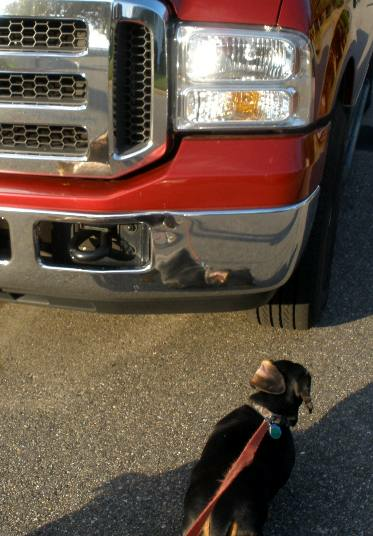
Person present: No